Blockhusudden

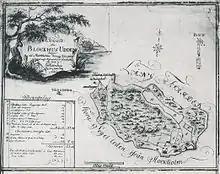
Blockhusudden in 1792

Blockhusudden is the eastern tip of the island of Djurgården in Stockholm, Sweden. This place takes its name from "blockhus" meaning a strong, fortification, and "udden" meaning the point, the cape. Blockhusudden is bordered to the north and east by Lilla Värtan. On the south side, the Stockholm channel passes. There are eight airports near Blockhusudden.